George Couper Gibbs

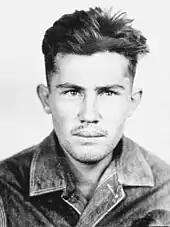
The 19 year old inmate, Arthur Maillefert, died in the Sunbeam Prison Camp in Florida. He was strangled by the chain that held him in place; he was unable to stand because his feet were in stocks. The Maillefert case of abuse received much attention and was reported in the New York Times.

During his time on the court, Gibbs was launched into national fame when he presided over a case involving the death of Arthur Maillefert. Maillefert was a 22-year-old drifter from New Jersey who moved to Florida to try to make it big as a criminal during the Great Depression. After being run out of Dade County in 1930, Maillefert was arrested following an armed robbery at a Daytona Beach gas station. After being caught following his escape, Maillefert was sentenced to 9 years in the Sunbeam Prison Camp, also known as Road Camp 36, near Jacksonville. The prison utilized prisoner labor in order to clear out swampland for the creation of U.S. Route 1. One day while in solitary confinement for refusing to work, Maillefert was able to escape.